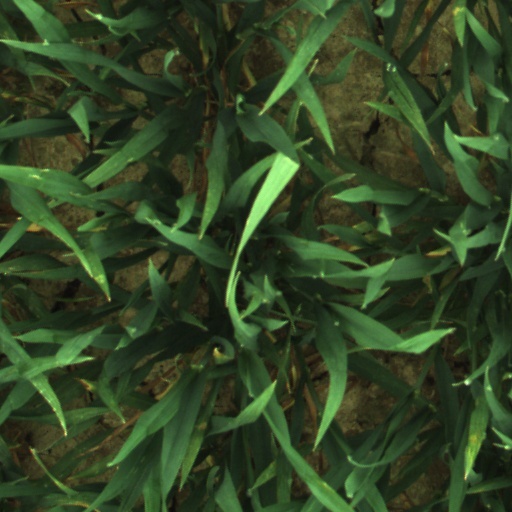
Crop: wheat